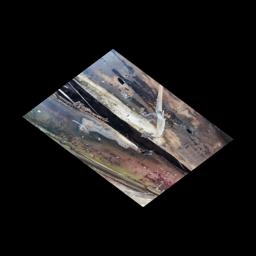
Label: PSEUDOSTEM WEEVIL